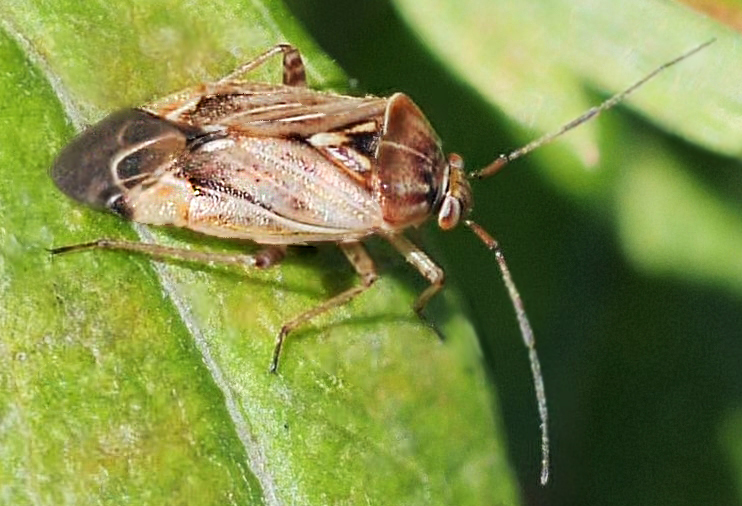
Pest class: lygus_bug